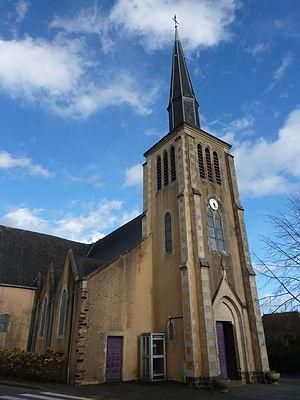
Vimarcé, Mayenne
L'église Saint-Jean-Baptiste est un édifice religieux construit à Vimarcé, dans le département français de la Mayenne.
Vimarcé est une commune française, située dans le département de la Mayenne en région Pays de la Loire, peuplée de 237 habitants.